Victor Batyrev

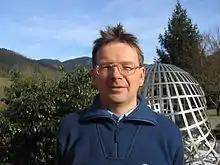
Victor Batyrev, Oberwolfach 2006

Batyrev studied mathematics from 1978 to 1985 at Moscow State University. From 1991 he was at the University of Essen, where he earned his habilitation in 1993. Since 1996 he has been a professor at the University of Tübingen.